Thopha saccata

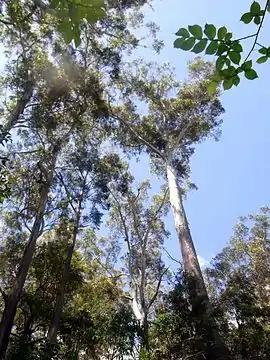
Photograph looking up tall straight trees and their canopy against the sky

The double drummer has a disjunct distribution, found from northern tropical Queensland, near Shiptons Flat and Cooktown south to Ingham and Sarina, and then from Gympie in southeastern Queensland to Moruya in southern New South Wales. It is found in areas of higher elevation in the northern segment of its range, as the climate there is similar to that in southeast Queensland. Walter Wilson Froggatt and Robert John Tillyard erroneously included South Australia in its distribution.